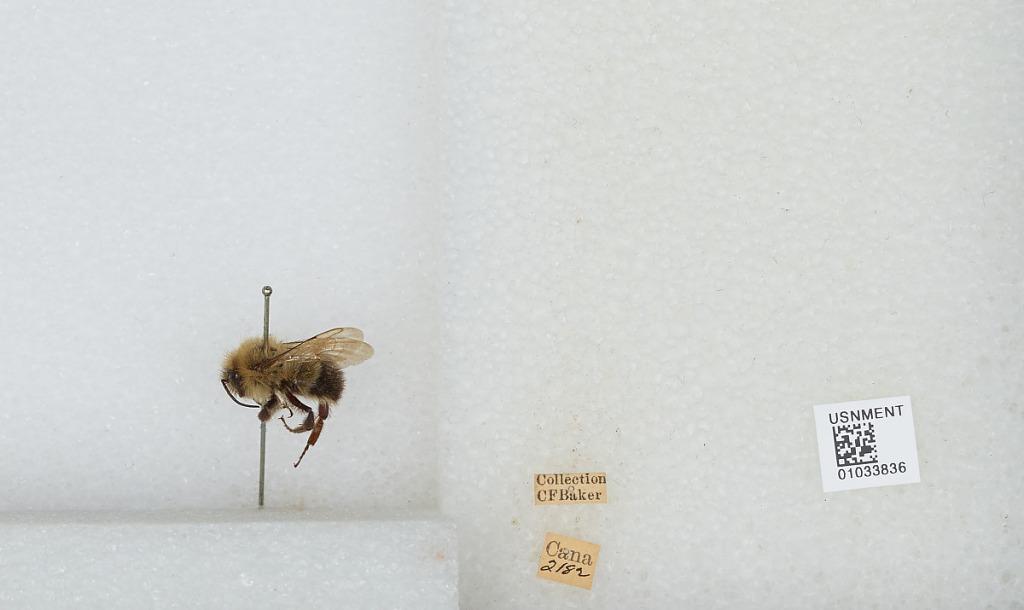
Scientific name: Bombus (Pyrobombus) vagans vagans Smith
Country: Canada